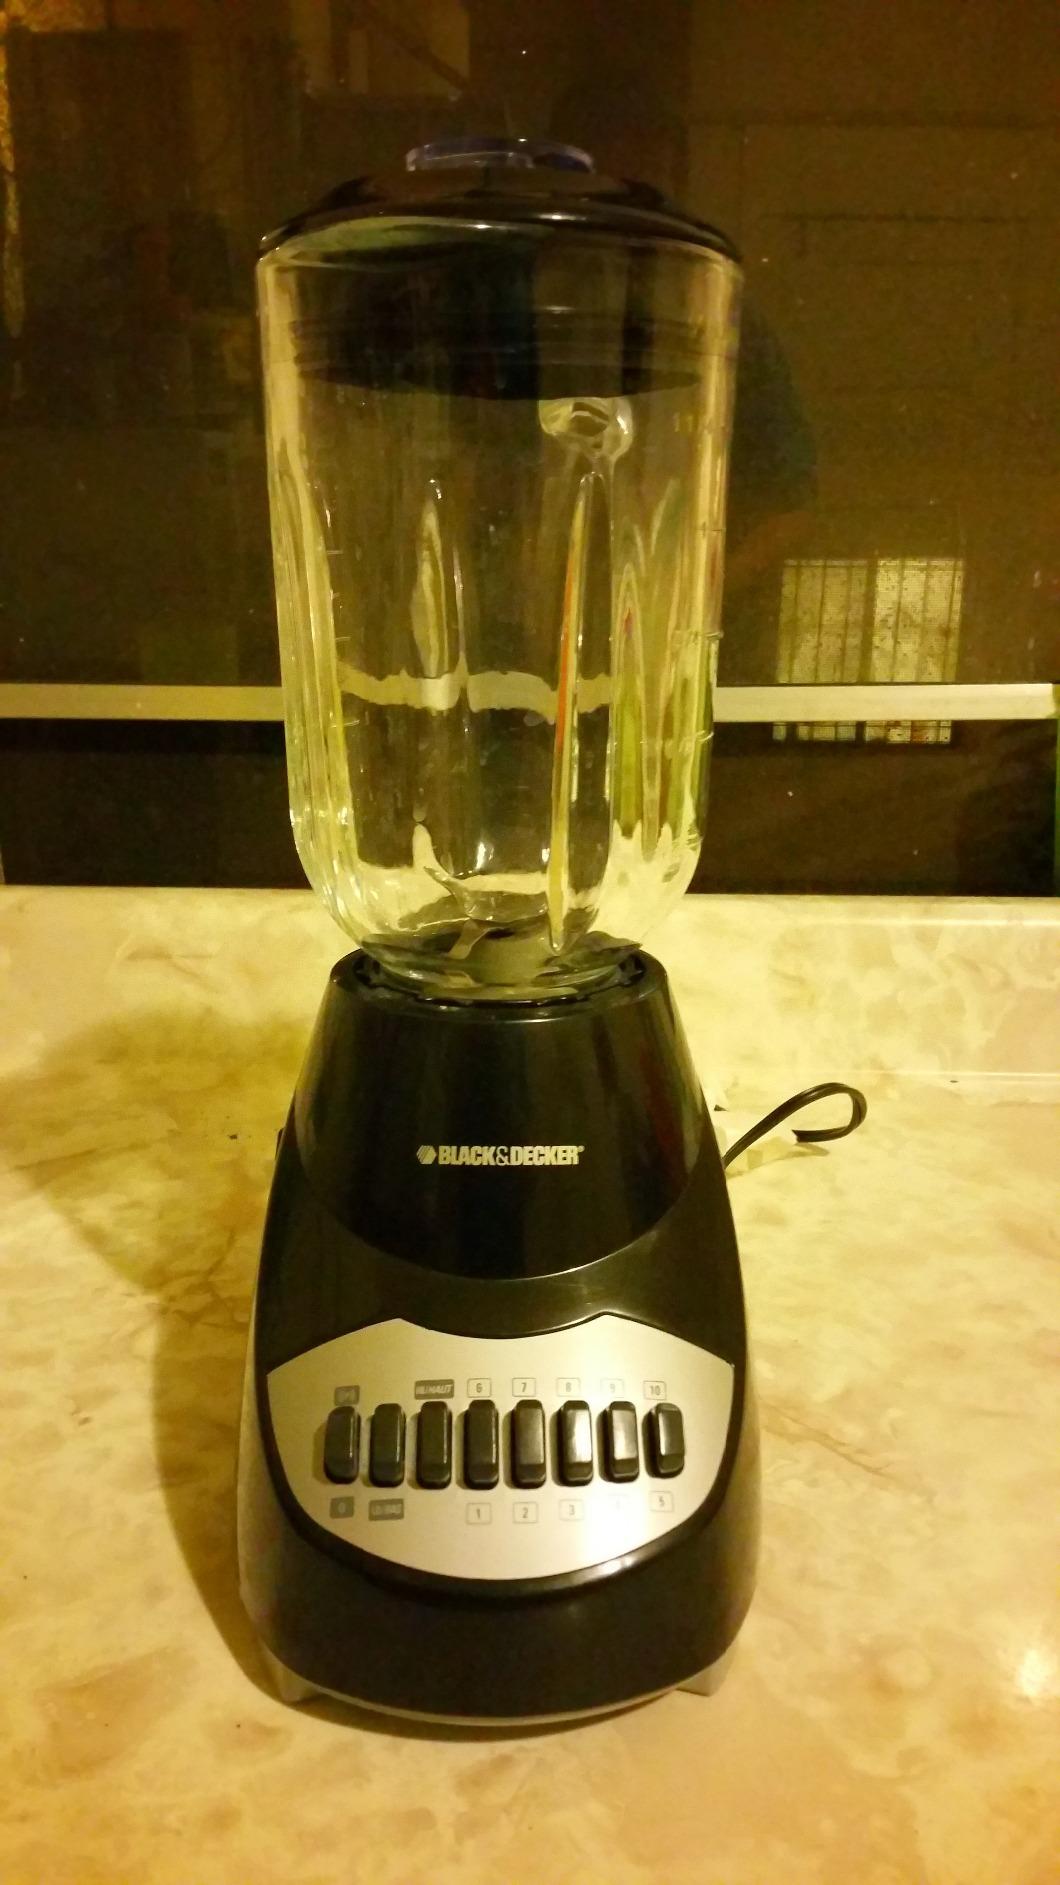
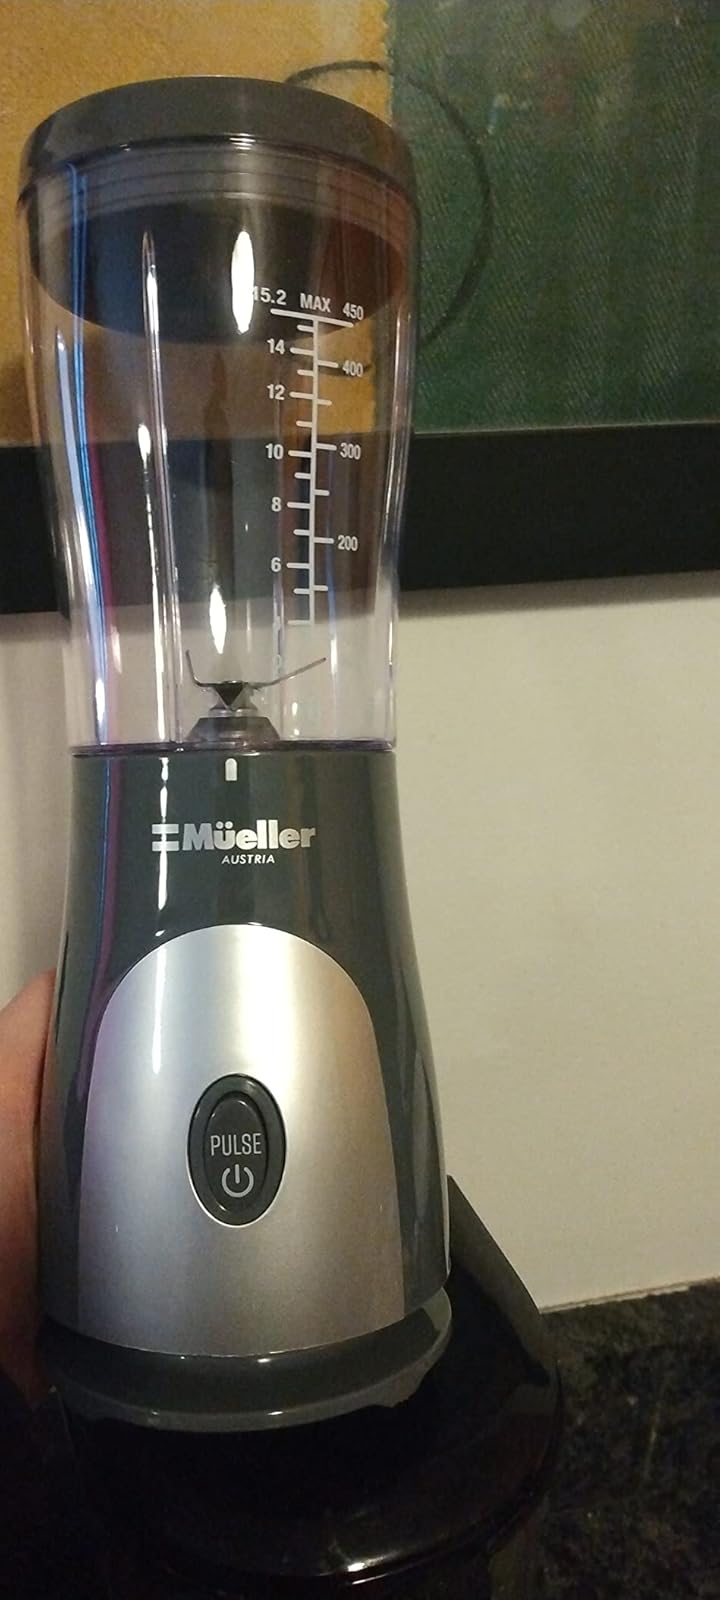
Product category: items_blender
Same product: no